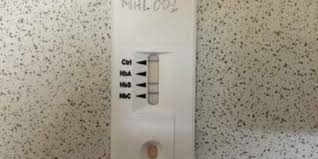
Nataal bii nag, ñoo ngi fiy gis li nga xamantane moom la ñuy jëfandikoo ngir def test,...ngir xool ne mbaa kii ëe... Ndaw su jigéen si ndax dafa... Dafa wann lor waaw wala déet. Liir ngir loolu la